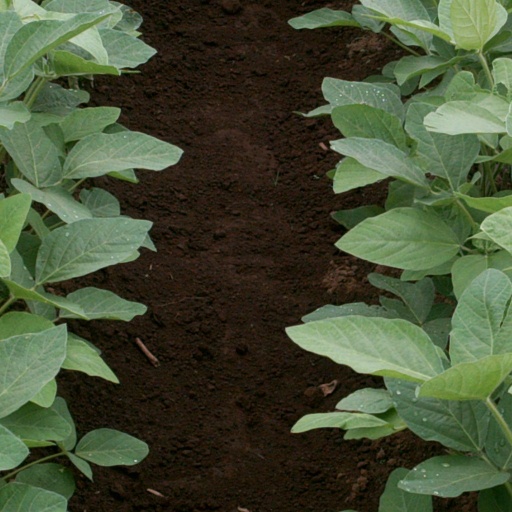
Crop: soybean